Russian desman

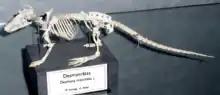
Skeleton.

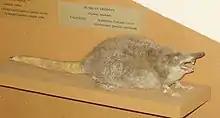
Mounted specimen.

The Russian desman is one of two surviving species of the tribe "Desmanini", the other being the Pyrenean desman. Despite its outward similarity to muskrats (a rodent), the Russian desman is actually part of the mole family Talpidae in the order Eulipotyphla. Like other moles, it is functionally blind and obtains much of its sensory input from the touch-sensitive Eimer's organs at the end of its long, bilobed snout. However, the hind feet are webbed and the tail is laterally flattened —specializations for its aquatic habitat. The body is long while the tail is in length. Easily the largest species of mole, it weighs .